Love and Trumpets (1954 film)

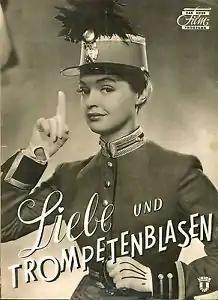

Love and Trumpets is a 1954 West German musical comedy film directed by Helmut Weiss and starring Hans Holt, Nadja Tiller and Marianne Koch. It was shot at the Bavaria Studios in Munich and on location around Saló and Malcesine on Lake Garda in Italy. The film's sets were designed by the art director Ludwig Reiber.